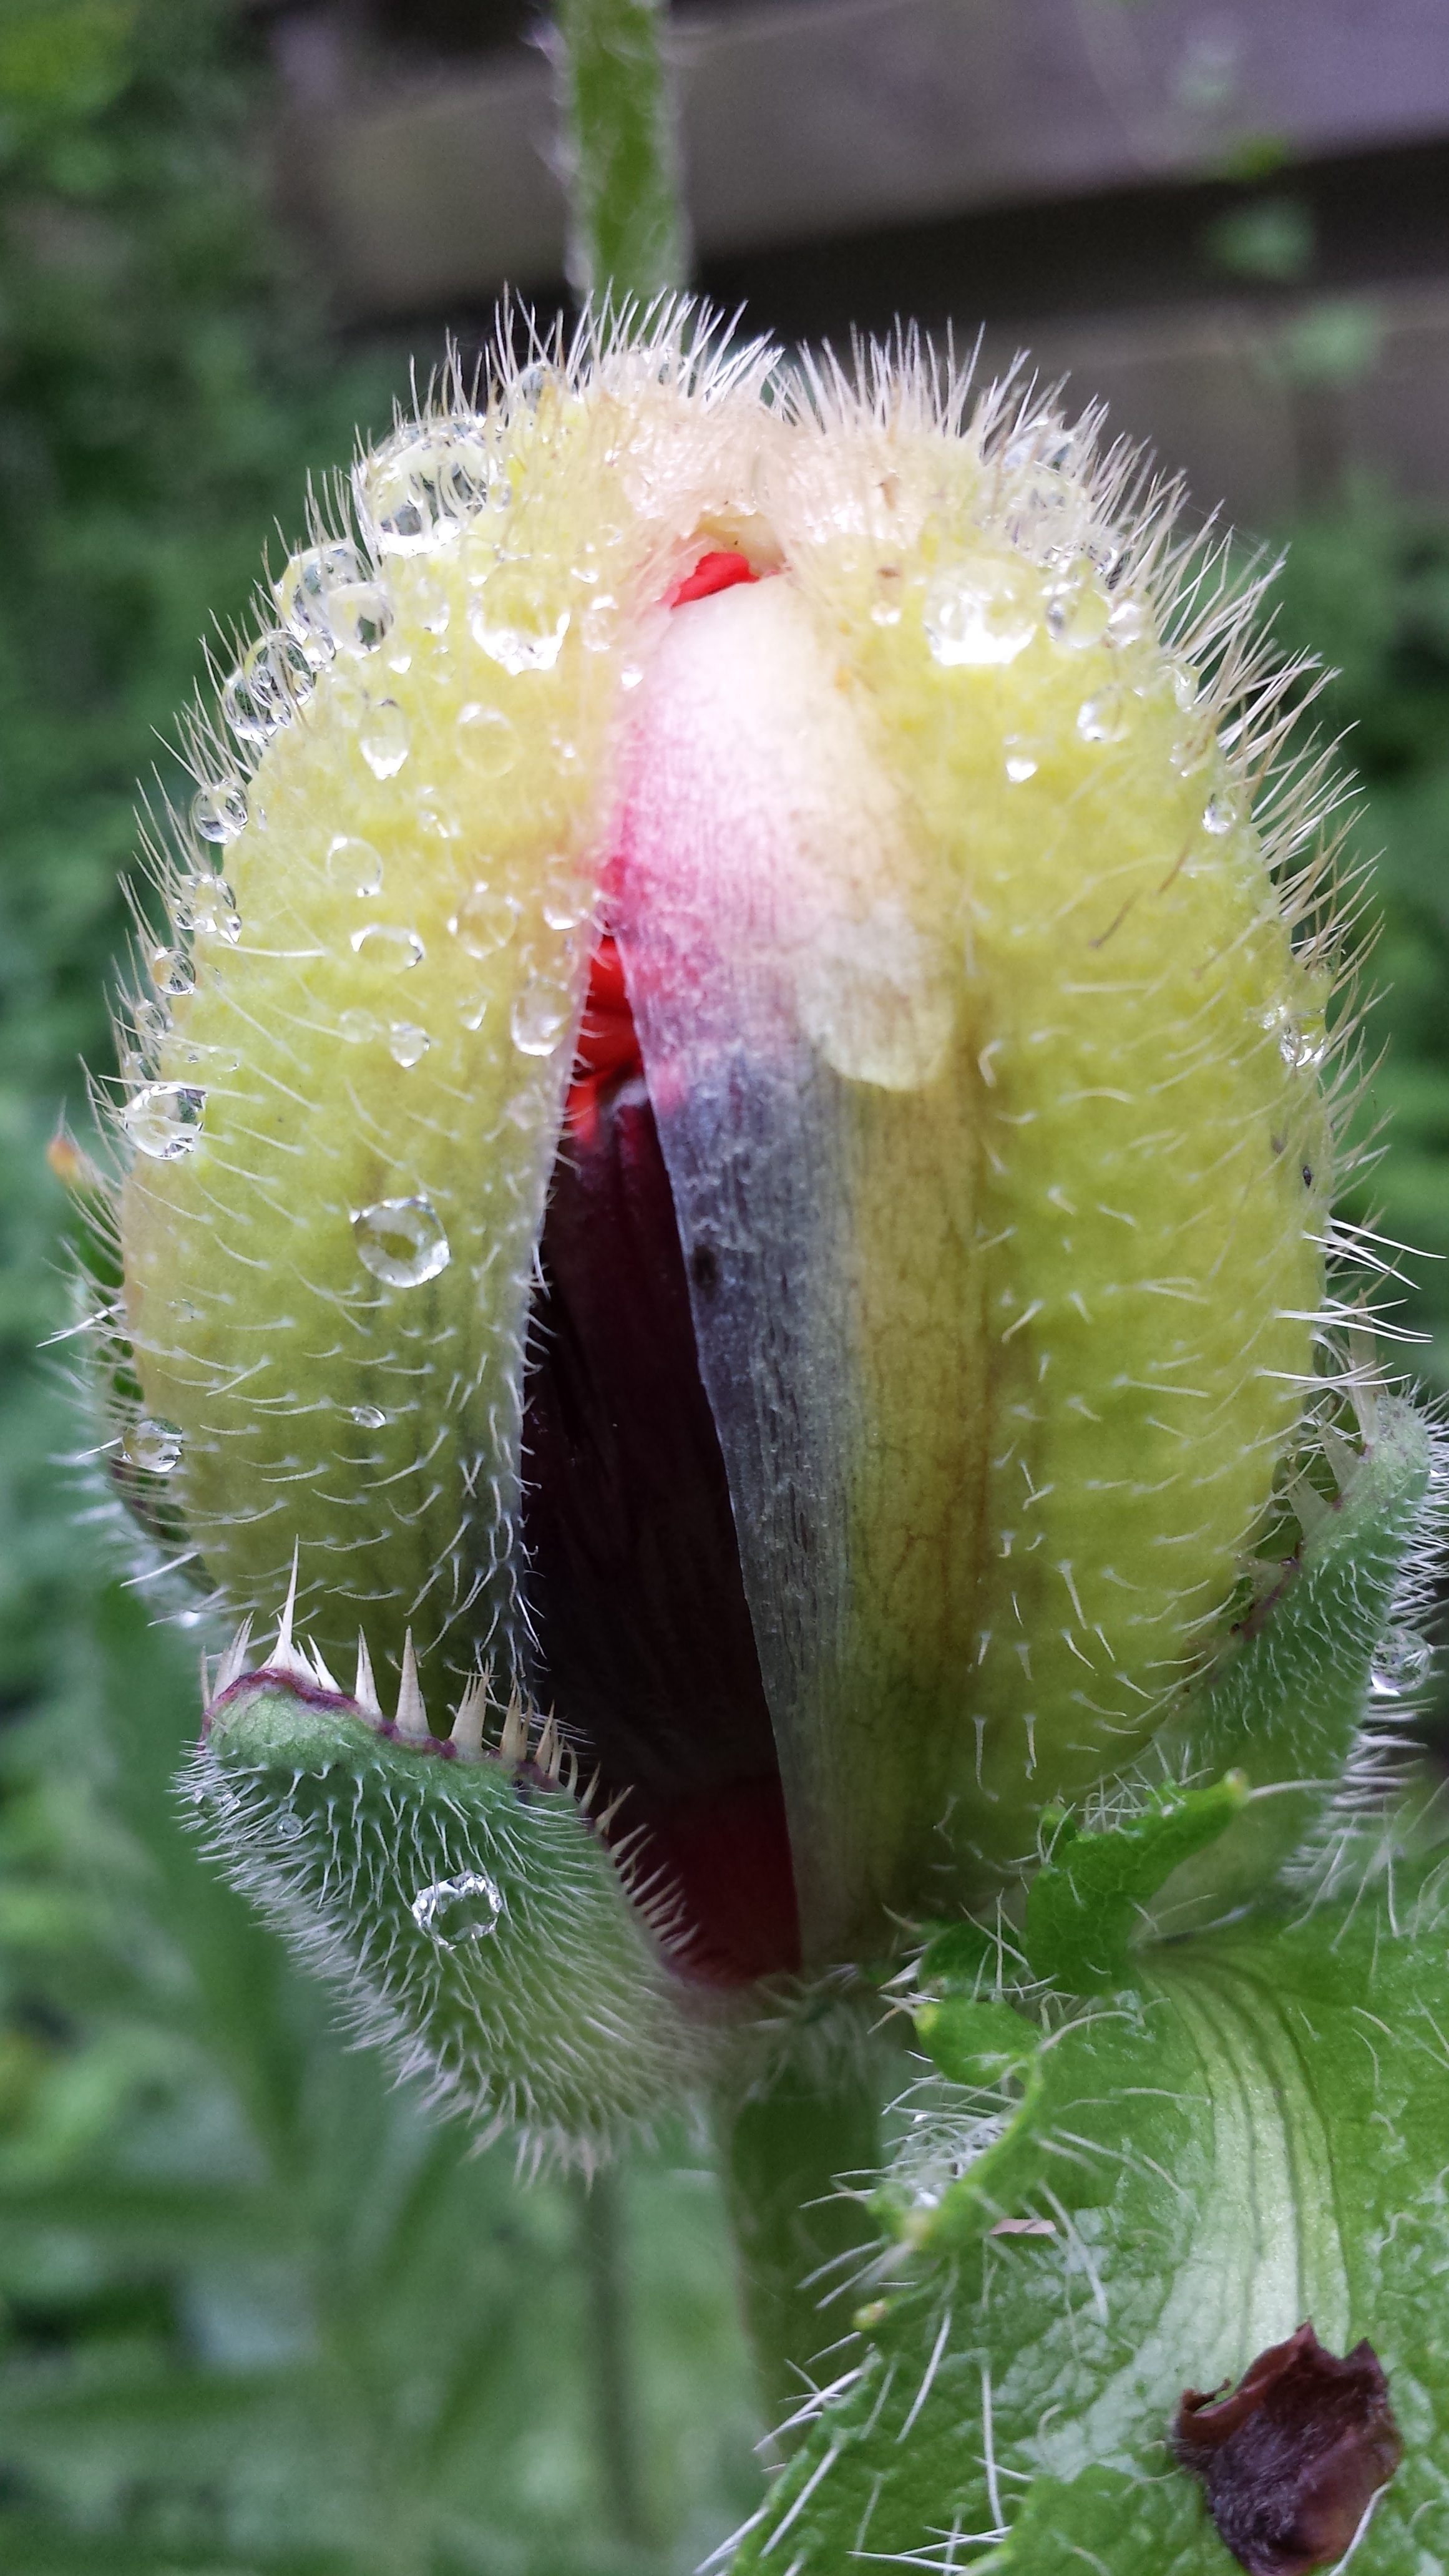
nature, blossom, open, drop, dew, plant, photography, morning, rain, leaf, flower, petal, green, produce, botany, flora, wildflower, close up, red flower, poppy, bud, macro photography, flowering plant, plant stem, land plant, thorns spines and prickles